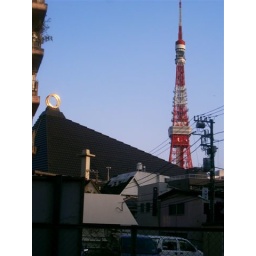
On the left, a gigantic pyramid building complete with golden ring, owned by a new-sect buddhist cult. On the right, Tokyo tower.